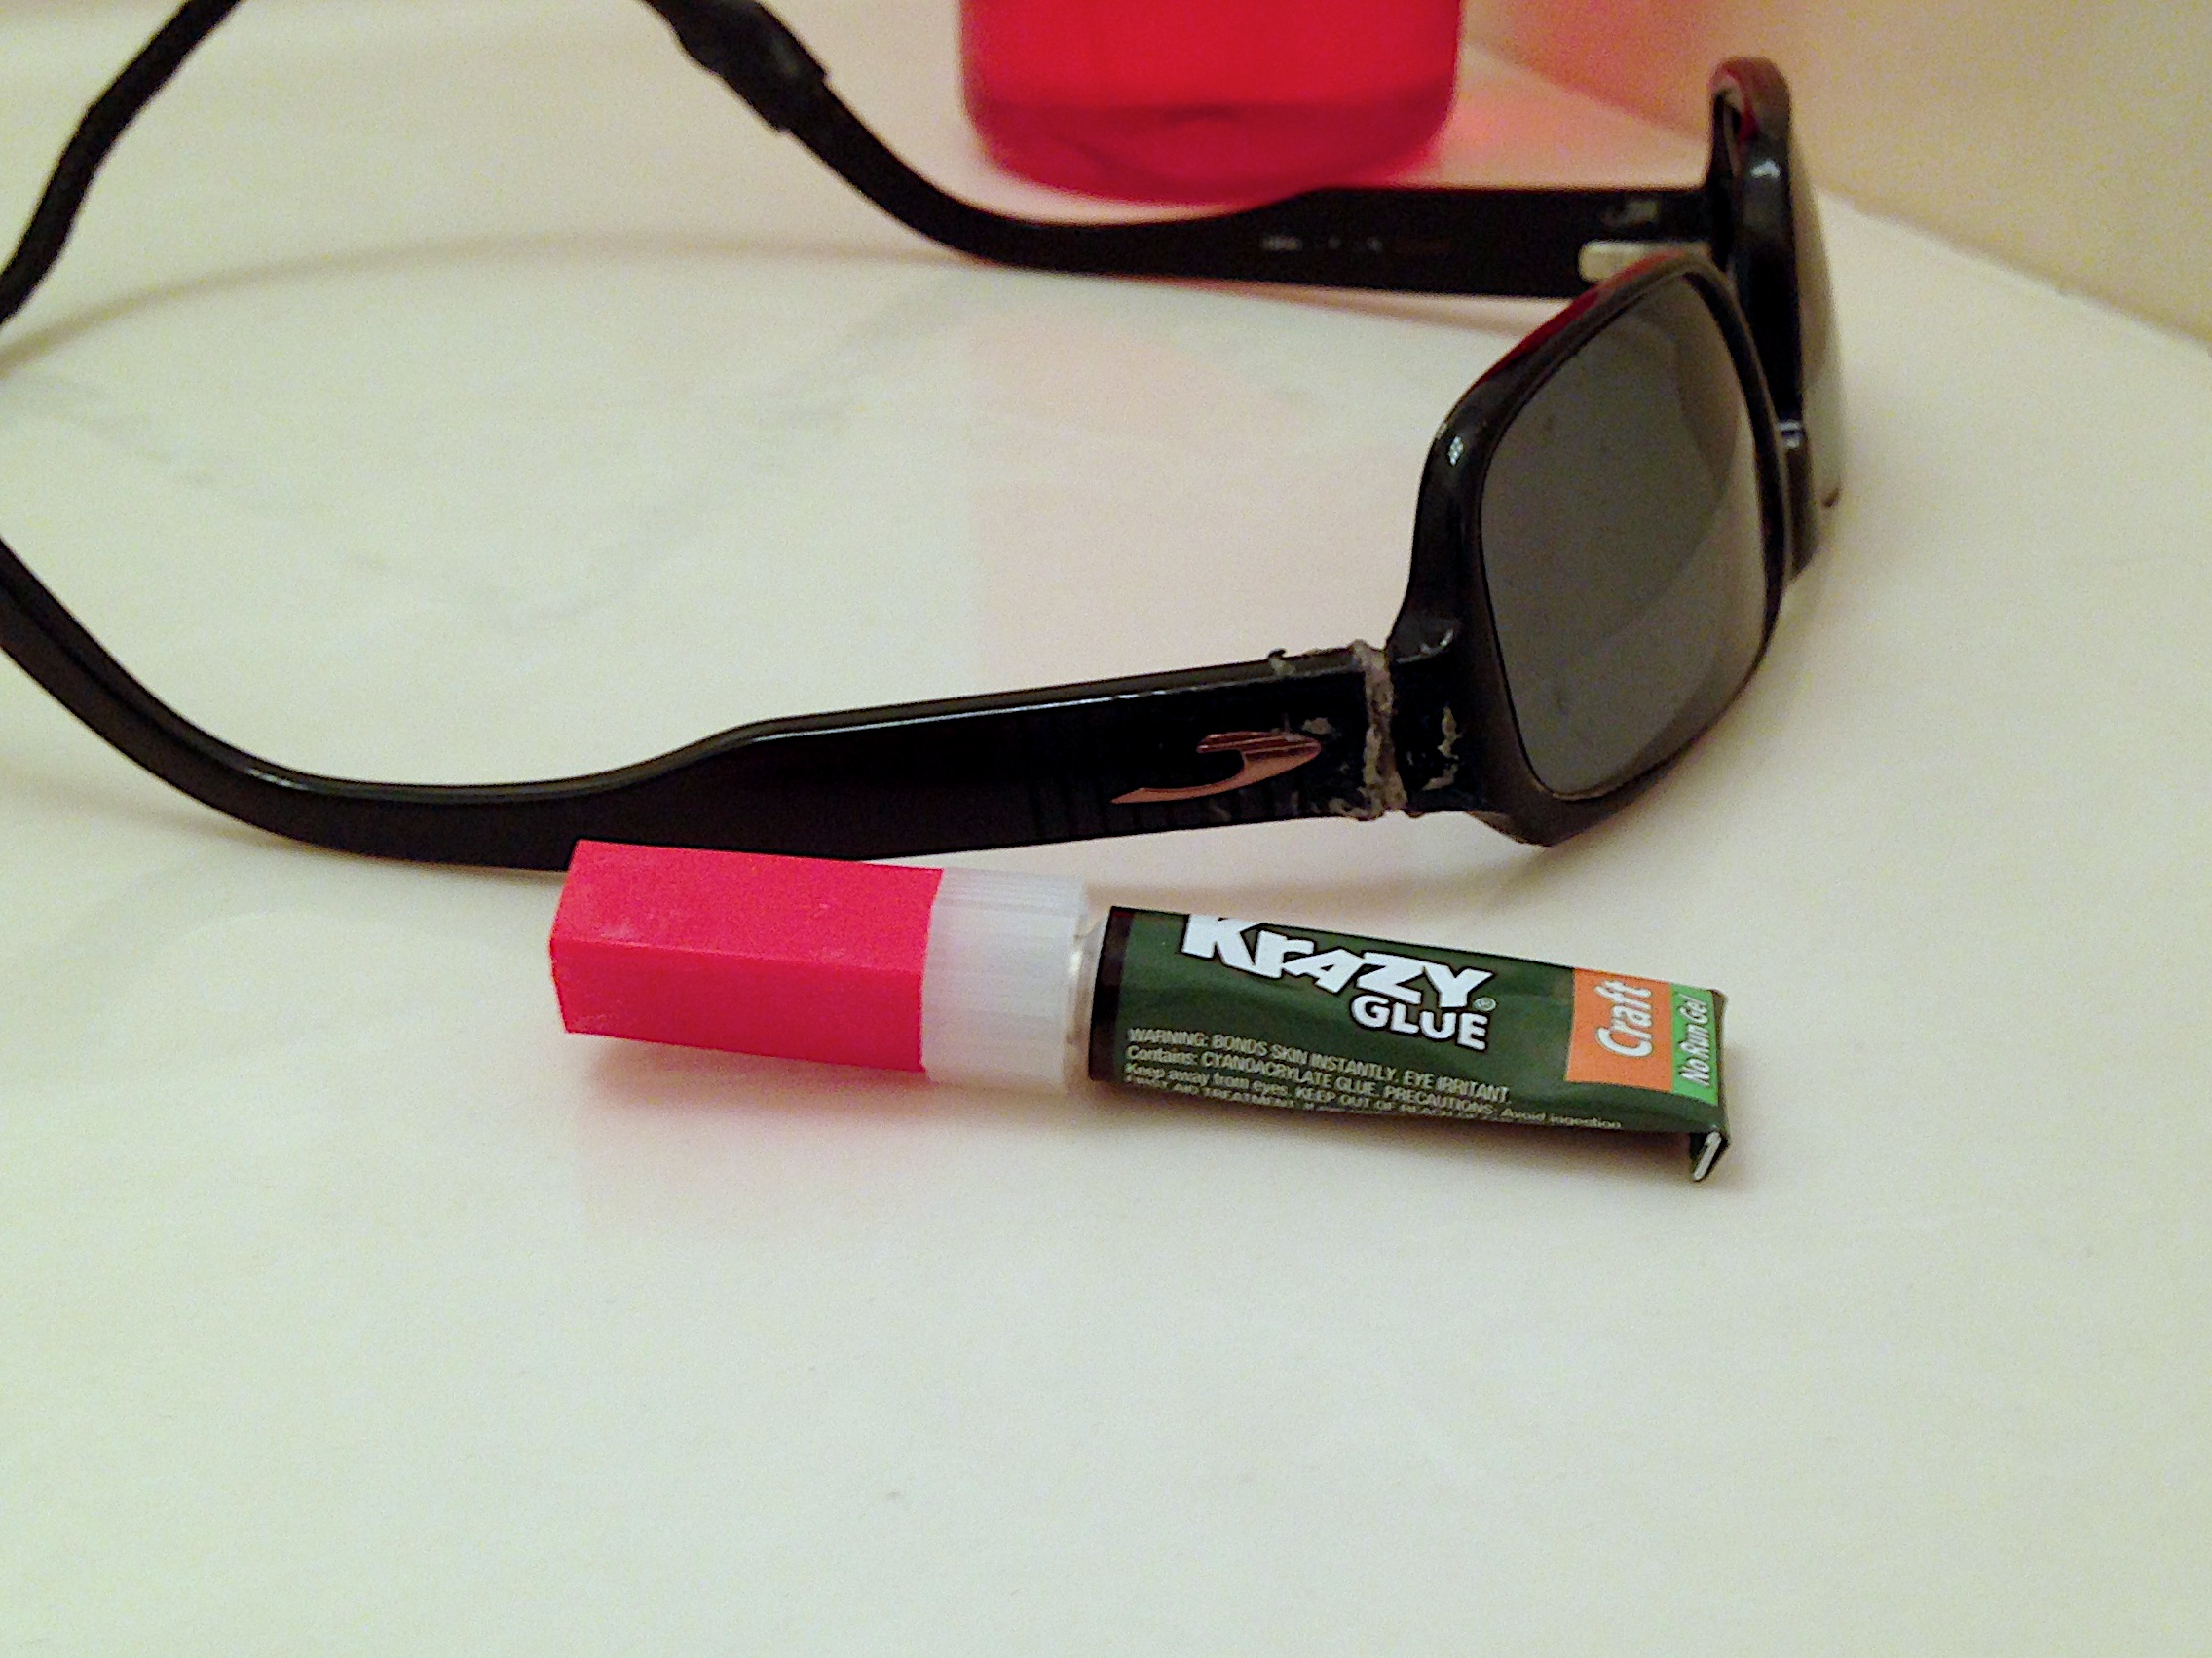
cool image, sunglasses, glasses, goggles, eyewear, fashion accessory, vision care